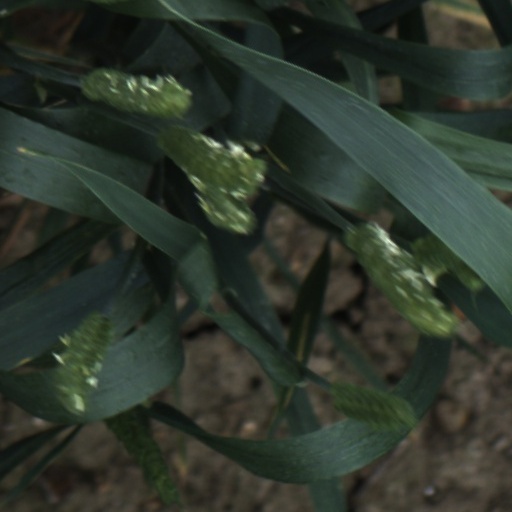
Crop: wheat